Law school

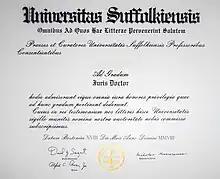
A typical juris doctor diploma, here from Suffolk University Law School in Boston.

A law school (also known as a law centre/center, college of law, or faculty of law) is an institution, professional school, or department of a college or university specializing in legal education, usually involved as part of a process for becoming a judge, lawyer, or other legal professional within a given jurisdiction. Depending on the country, legal system, or desired qualifications, the coursework is undertaken at undergraduate, graduate, or both levels.